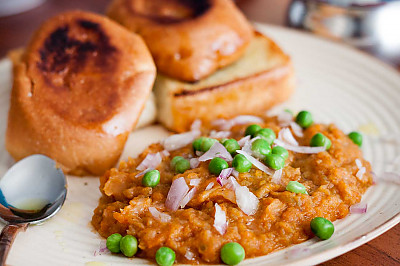
Dish: pav_bhaji